Lennart Hyland

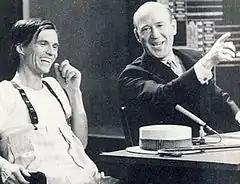
Lennart Hyland (right) with actor Per Oscarsson on "Hylands hörna" in 1966

Otto Lennart Hyland (24 September 1919 – 15 March 1993), was a Swedish TV-show host and journalist and one of the most popular and renowned TV personalities in the history of Swedish television. His biggest success as an entertainer was unquestionably the show "Hylands hörna" ("Hyland's corner"), that aired from 1962 on Sveriges Television.